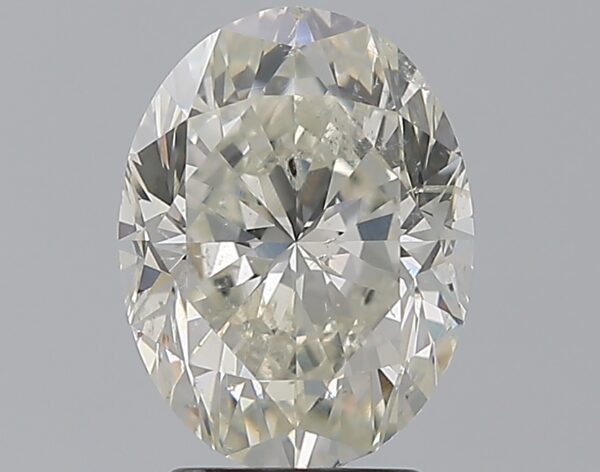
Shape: oval
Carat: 3
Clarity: SI2
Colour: J
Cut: GD
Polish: EX
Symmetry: VG
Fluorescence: F
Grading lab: GIA
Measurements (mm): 10.34 x 7.82 x 5.45